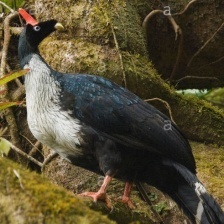
Species: HORNED GUAN
Scientific name: OREOPHASIS DERBIANUS